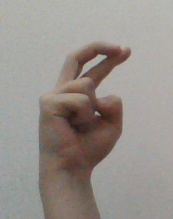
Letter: zay